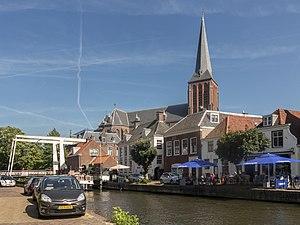
Maarssen est une petite ville et une ancienne commune des Pays-Bas, en province d'Utrecht.